Hemendra Kumar Roy

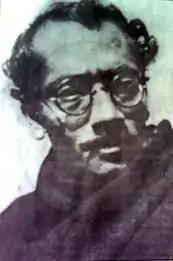

Hemendra Kumar Roy (2 September 1888 – 18 April 1963) was an Indian Bengali writer noted for his contribution to the early development of the genre of children's literature in the language. He was a noted contributor to the early development of Bengali detective fiction with his 'Jayanta-Manik' and adventurist 'Bimal-Kumar' stories, dealing with the exploits of Jayanta, his assistant Manik, and police inspector Sunderbabu. Roy also translated the "Rubaiyat" of Omar Khayyám into Bengali. Roy's 'Ajab Deshe Amala' is a well-known translation of Alice in Wonderland.